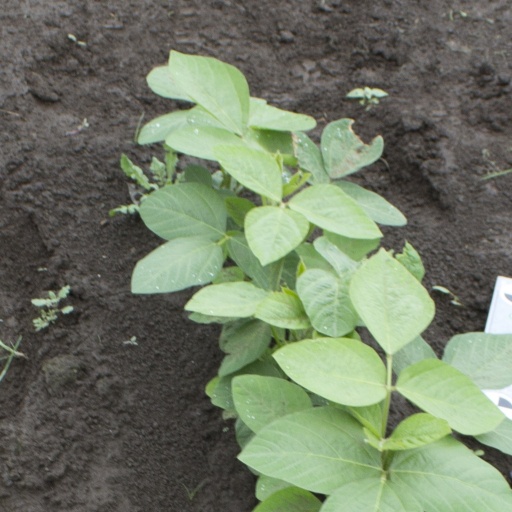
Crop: soybean